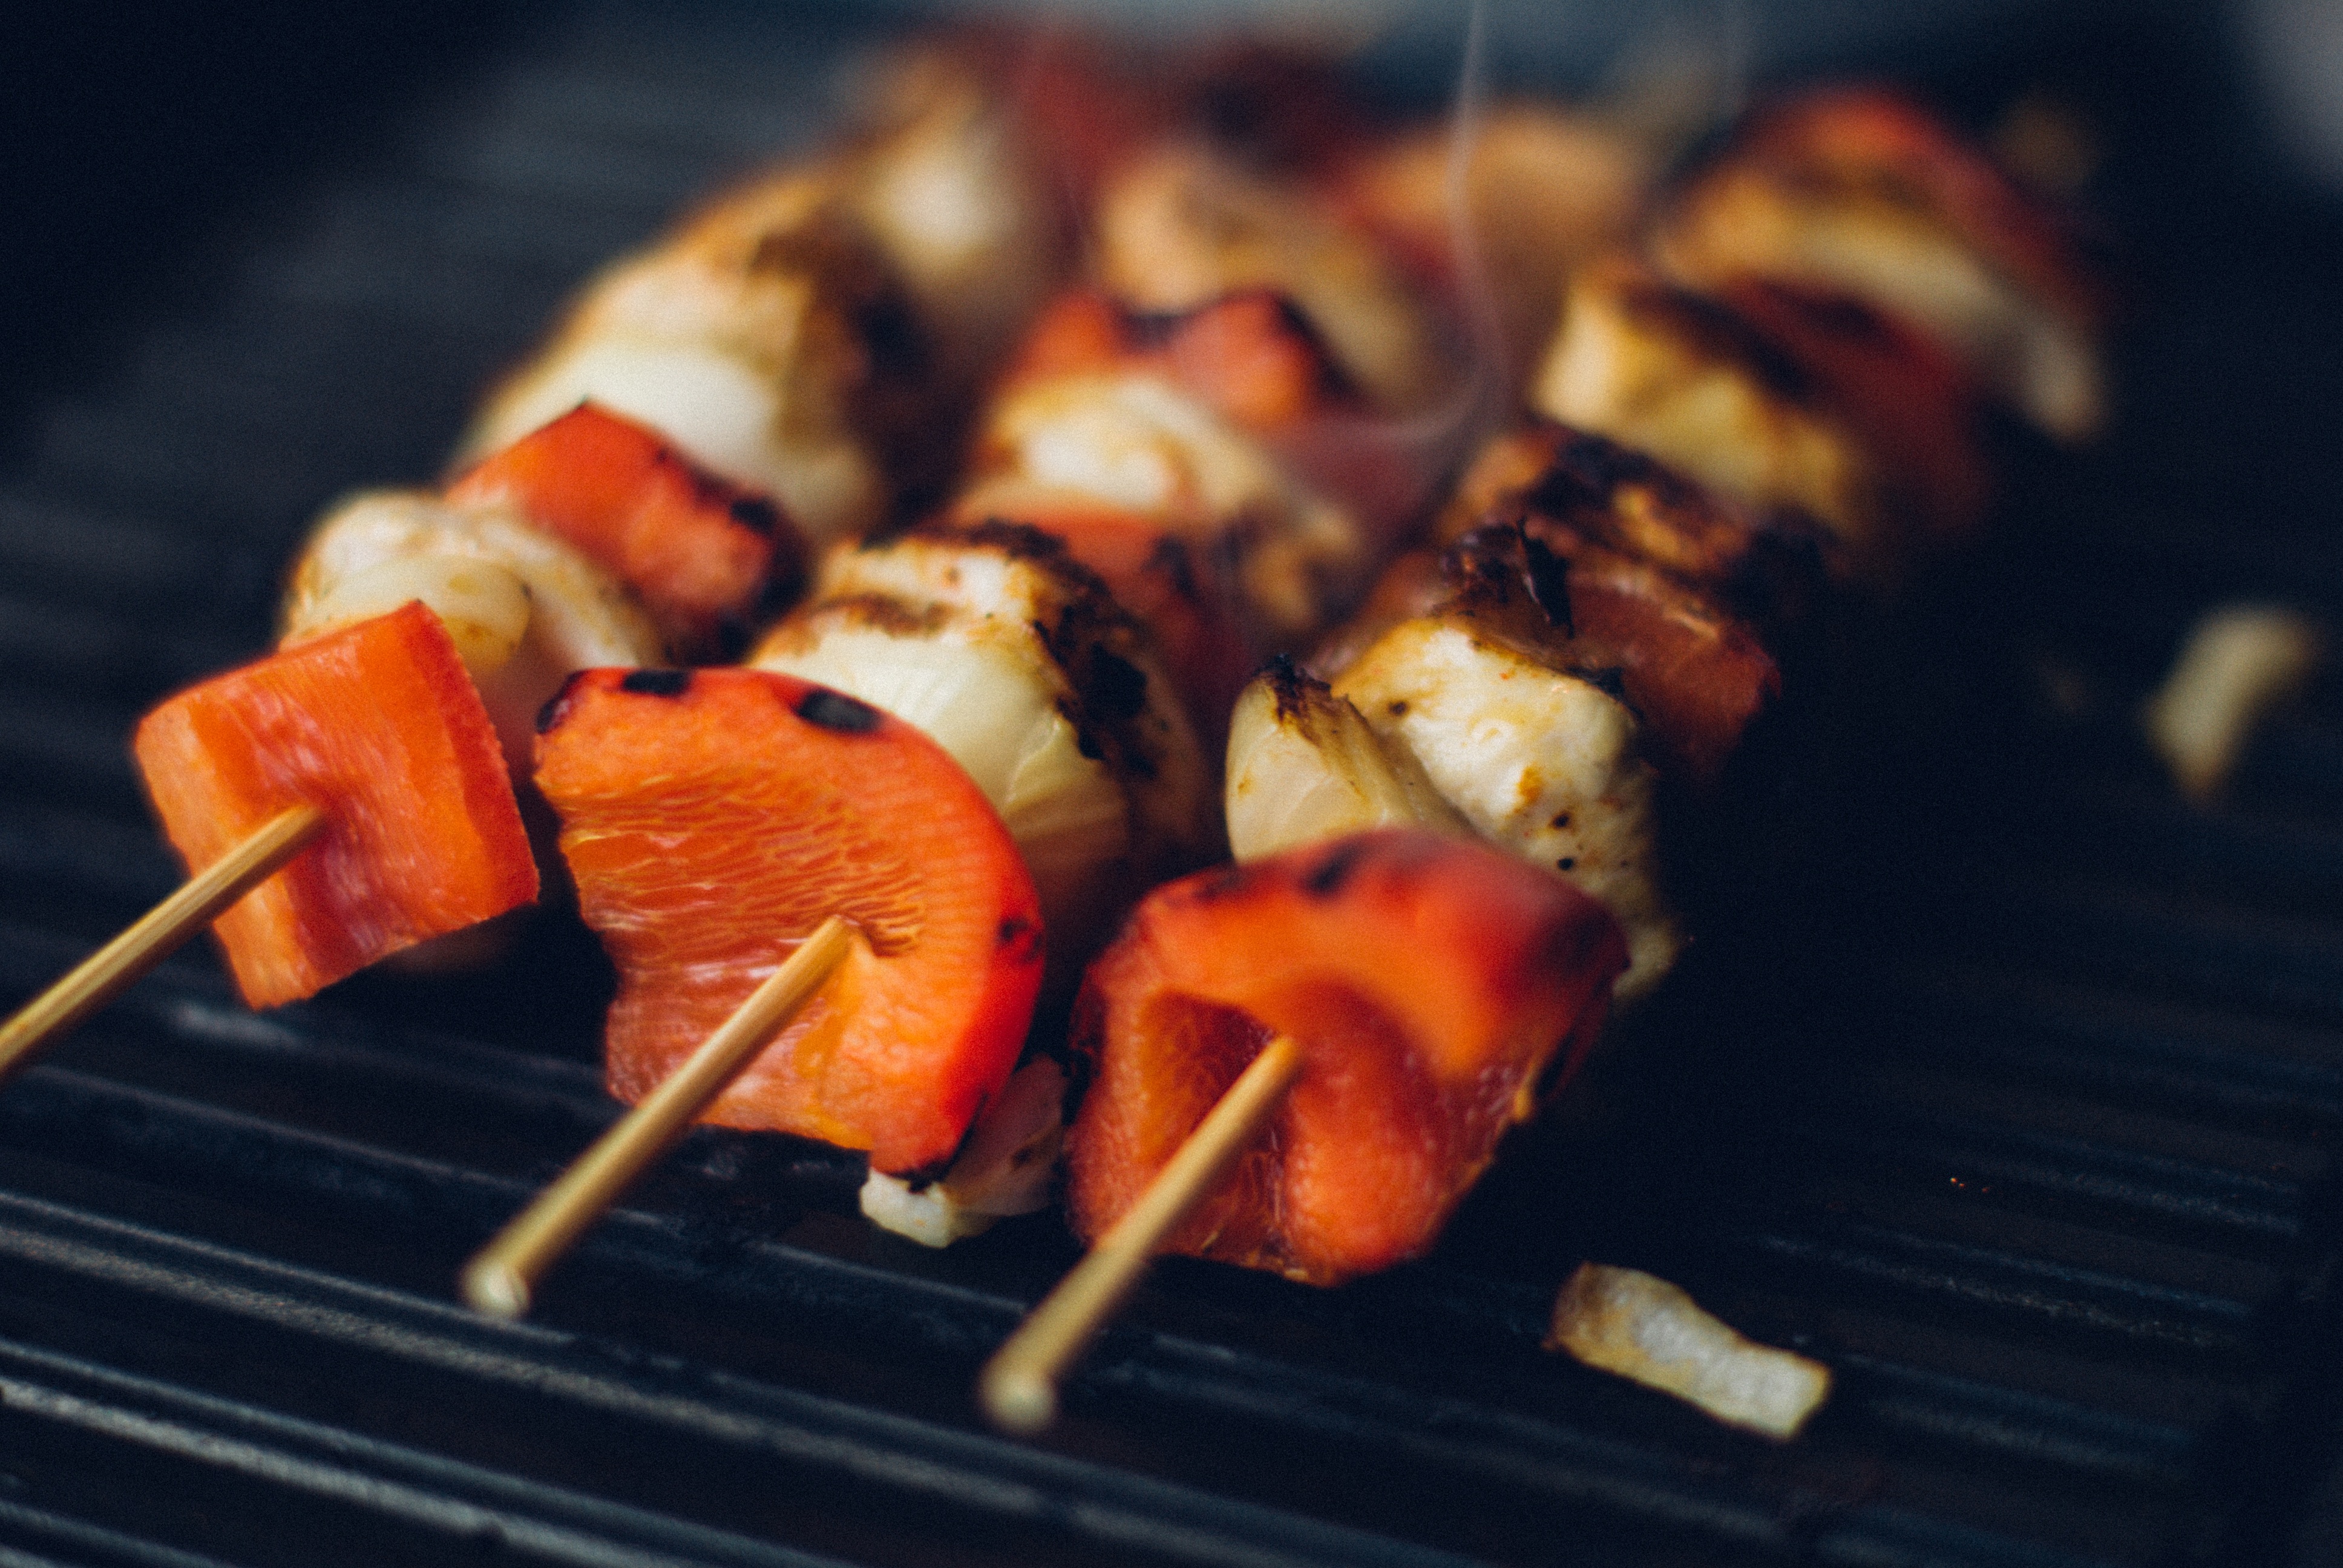
dish, food, produce, bbq, meat, barbecue, cuisine, grill, asian food, vegetables, dinner, skewer, kabob, kebab, skewers, yakitori, grilling, mediterranean food, souvlaki, red peppers, grilled food, brochette, shashlik, pincho